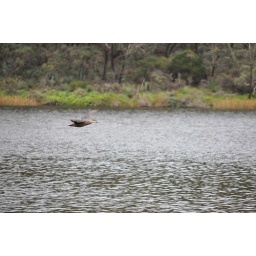
A duck flying low over Wentworth Falls Lake